Uniforms of the Royal Marines

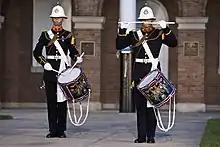
Buglers from the Band of His Majesty's Royal Marines Scotland with Number 1 Full Dress.

This is normally worn only by the Royal Marines Band Service, while the simpler Number 1A dress or "blues" are worn by any other Royal Marine unit undertaking ceremonial duties. The Full Dress dates from 1923 and consists of a royal blue single-breasted tunic with red facings (with gold piping) and yellow cuff slashes. Royal blue trousers with a scarlet stripe and a white pith helmet are also worn. The uniform of the drum major features hussar style braiding across the front of the tunic. This uniform is also worn by the corps of drums of the Royal Marines Volunteer Cadet Corps.